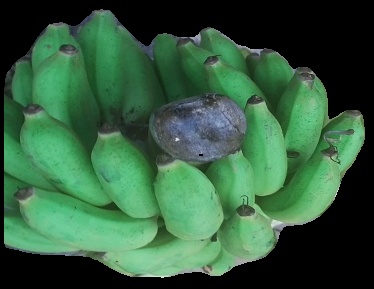
Variety: elakki-bale
Grade: grade2